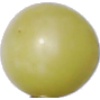
Label: Grape White 2